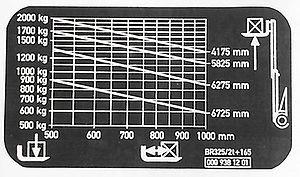
Un chariot élévateur est un appareil de levage et de manutention destiné au transfert de charges dans les usines ou les entrepôts de stockage. Il sert principalement au transport de produits finis depuis les chaînes de fabrications vers les lieux de stockage, au chargement et au déchargement de camions, wagons, navires et autres moyens de transport, bien que sa souplesse d’utilisation rende d’autres usages possibles.